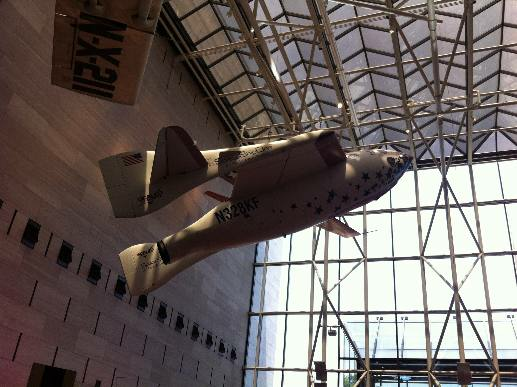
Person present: No